Roman Ondak

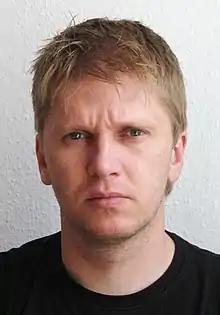
Ondak in 2007

Roman Ondak was born in Žilina. He studied at Academy of Fine Arts and Design (Slovak: "Vysoká škola výtvarných umení", abbr. VŠVU) in Bratislava from 1988 to 1994.